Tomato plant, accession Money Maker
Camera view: horizontal (90 deg, fisheye); turntable rotation: 330 degrees
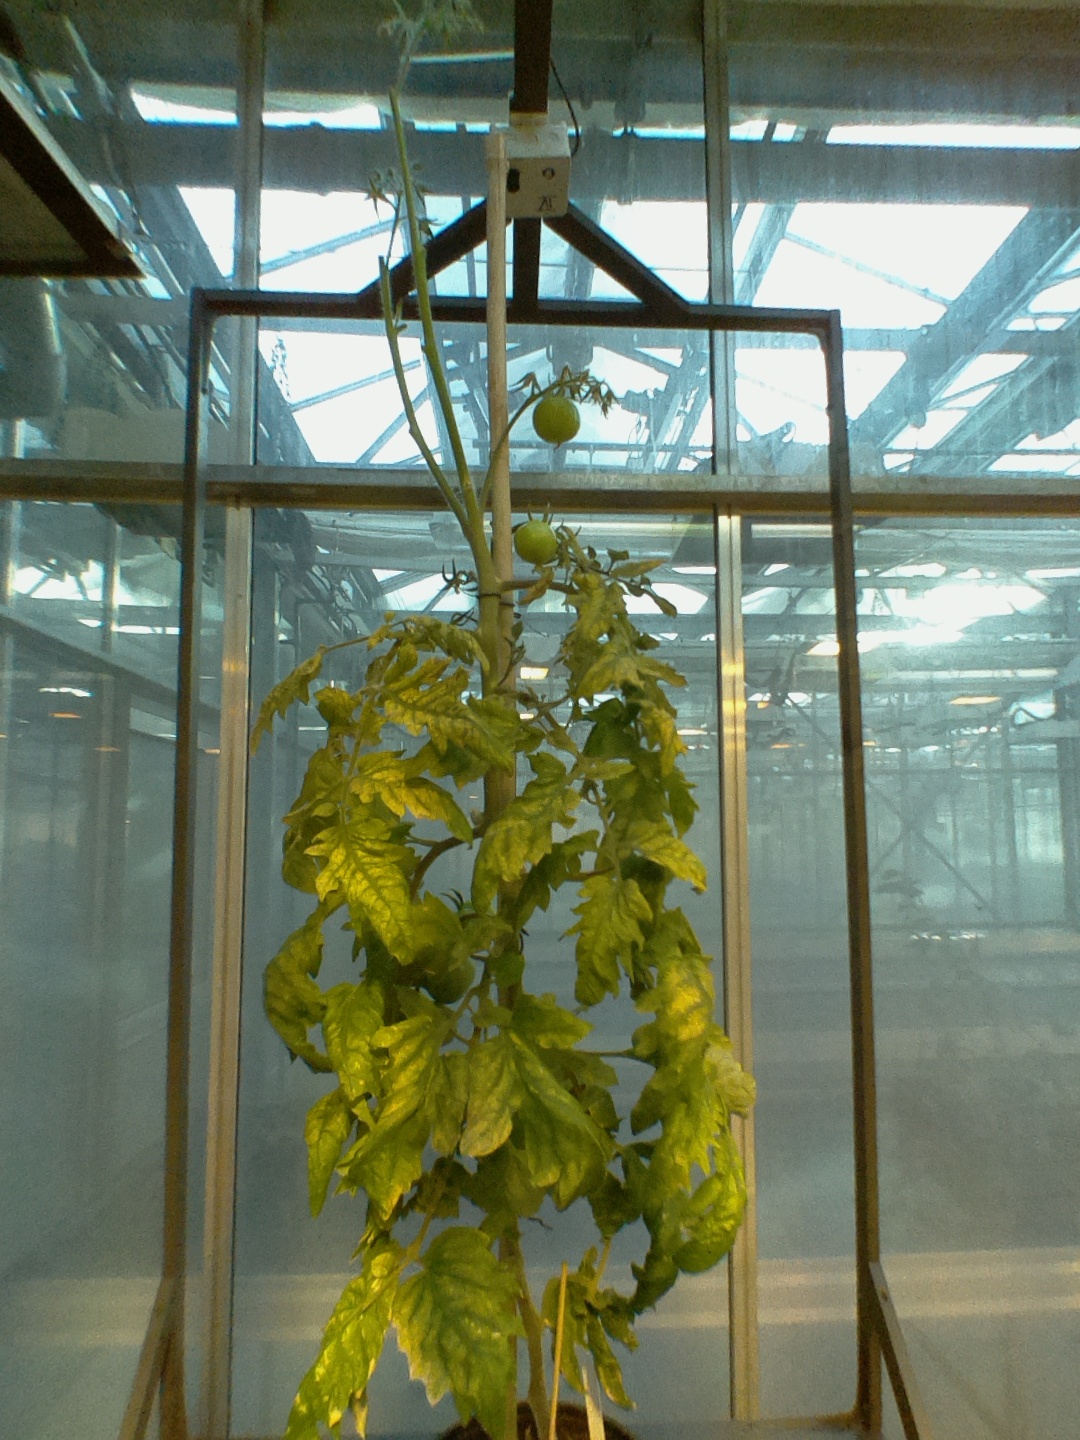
BBCH growth stage 79: 90% -100% of final fruit size